List of Highschool of the Dead episodes

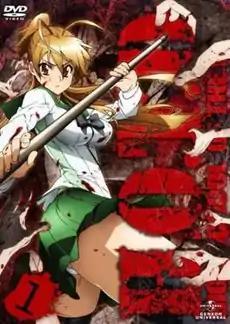
Cover of first DVD/Blu-ray volume of "Highschool of the Dead" released by Geneon Universal Entertainment on September 22, 2010

"Highschool of the Dead" is an anime series adapted from the manga of the same name written by Daisuke Sato and illustrated by Shoji Sato. The series is set in the present day, beginning as the world is struck by a deadly pandemic that turns humans into zombies. The story follows Takashi Komuro, a student at Fujimi High School who survived the initial outbreak along with several of his classmates and the school nurse, and occasionally jumps to the perspective of other characters. As the group tries to survive the zombie apocalypse, they must also face dangerous fellow survivors and the decay of their own moral codes.